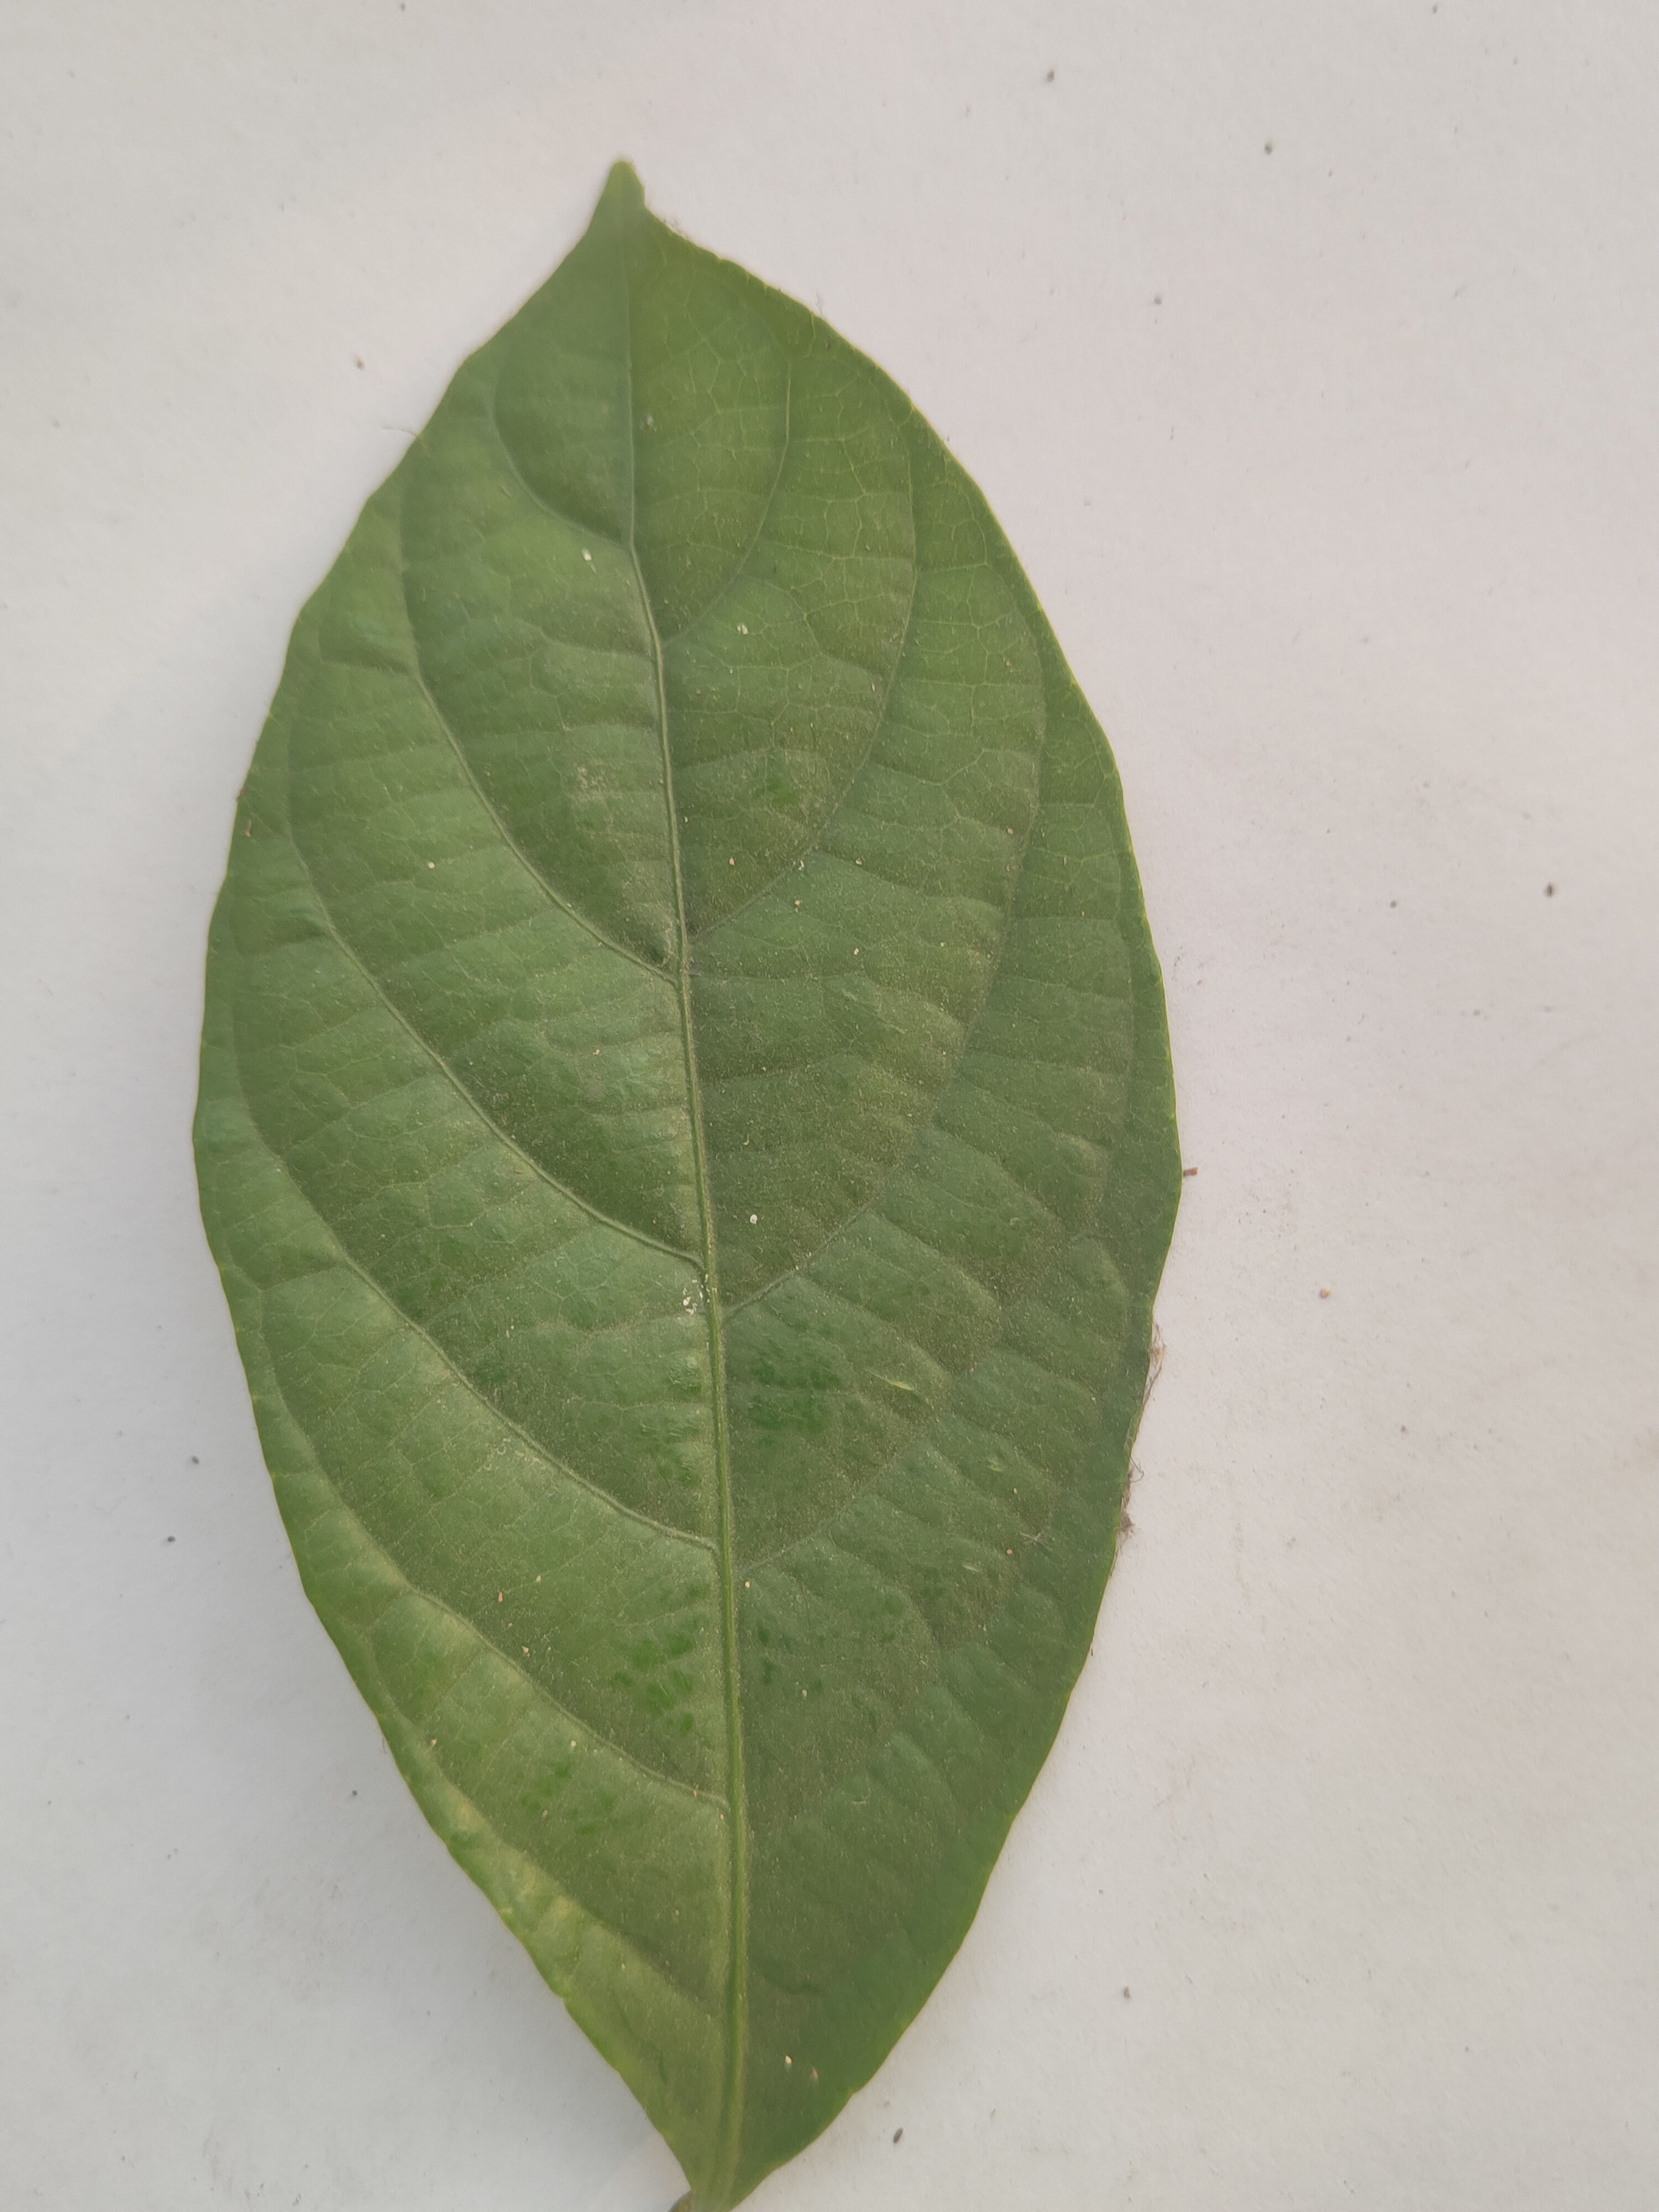
Leaf variety: Lotkon